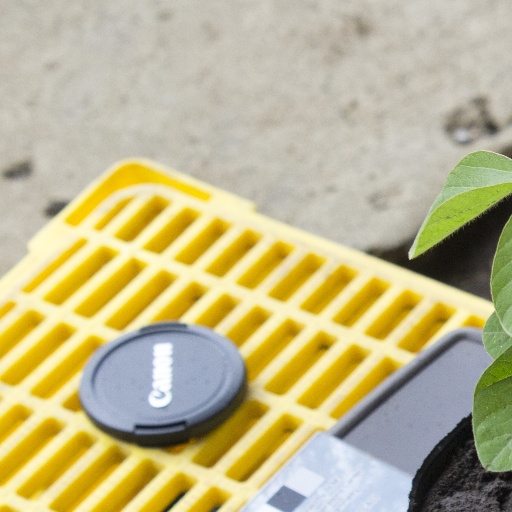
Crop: soybean